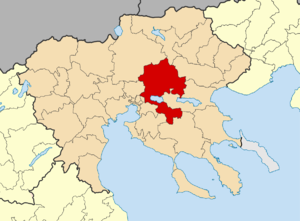
La Grèce est organisée depuis le 1ᵉʳ janvier 2011 en 13 régions et 325 dèmes.
Langadas est un dème situé dans la périphérie de Macédoine-Centrale en Grèce. Le dème actuel est issu de la fusion en 2011 entre les dèmes d'Assiros, de Kallindoia, de Koroneia, de Lachanas, de Langadas, de Sochos et de Vertiskos.